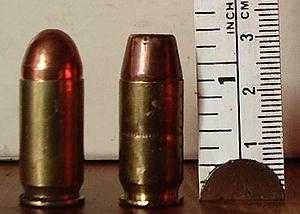
Le .45 ACP ou .45 Auto, ou encore 11,43, est un calibre de cartouche développé par John Browning en 1904 pour son prototype de pistolet semi-automatique .45, qui donnera naissance au Colt M1911 en 1911.